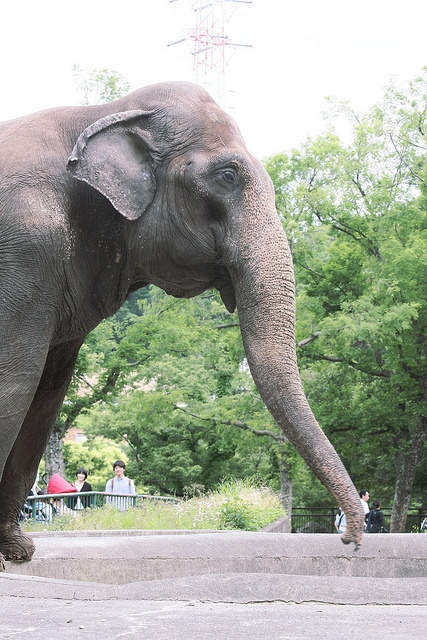
An elephant standing on a dirty field surrounded by trees.
A large gray elephant with its trunk extended
Side view of a large grey elephant and its trunk.
An elephant standing alone with people and trees in the background.
The large elephant's trunk is extending towards the ground.